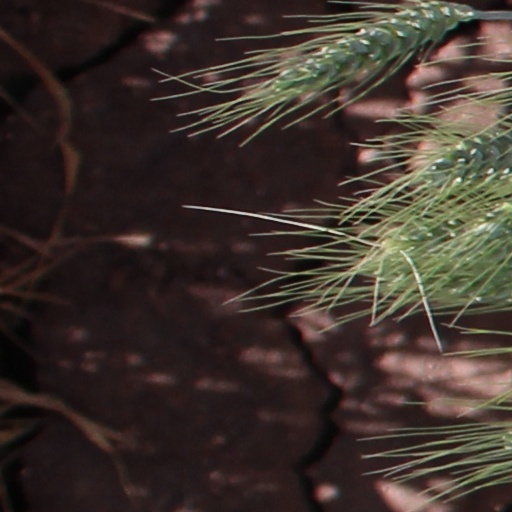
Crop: wheat